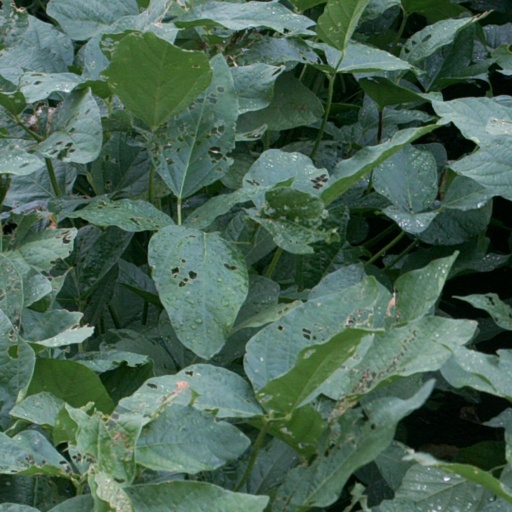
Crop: soybean